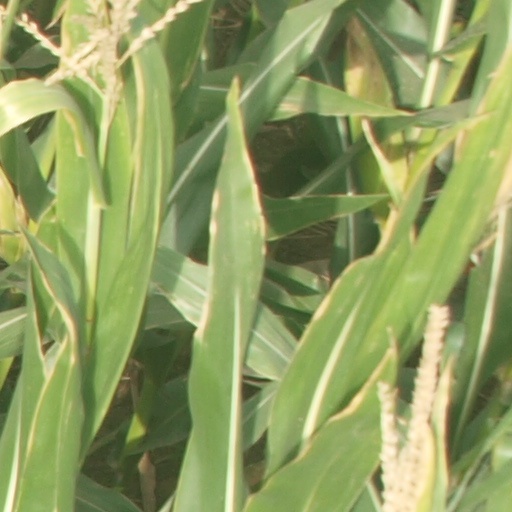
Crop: maize; corn